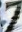
Number: 7